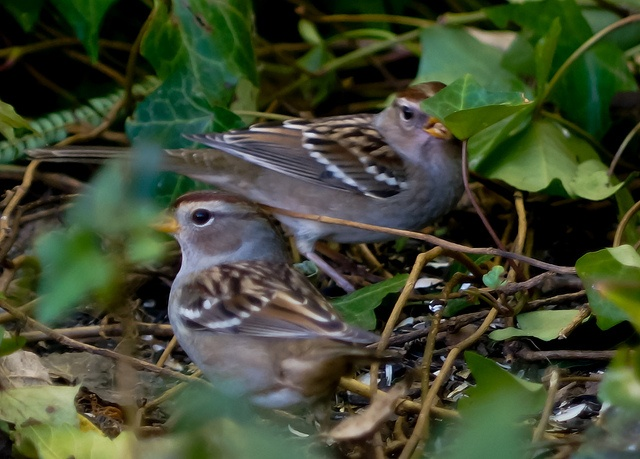
two small birds resting on some leaves next to some bushes
Two birds are standing among leaves and sticks.
Two birds are sitting on a branch as they stare in different directions.
two little birds standing on the ground by some leaves
The beautiful baby birds remain  in the woods near their next.